Olympic Hot Springs

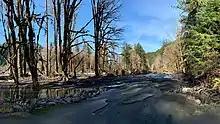
Washed out section of Olympic Hot Springs Road on the Elwha River

The spring is accessed by using the Appleton Pass Trail which is about a relatively easy hike. In the past, one was able to drive and park at the trailhead. However, due to the removal of the Glines Canyon Dam and subsequent road washout, the road ends at the Madison Falls Trailhead and you must hike an additional 8 miles to the Appleton Pass trailhead. Another hot spring in the area is the developed Sol Duc Hot Springs. The springs lie on a fault and it is likely that the breaks in the rock allow surface water to be heated and driven back from the hot interior of the Earth. However geologists say they are uncertain of the mechanism that produce the springs.